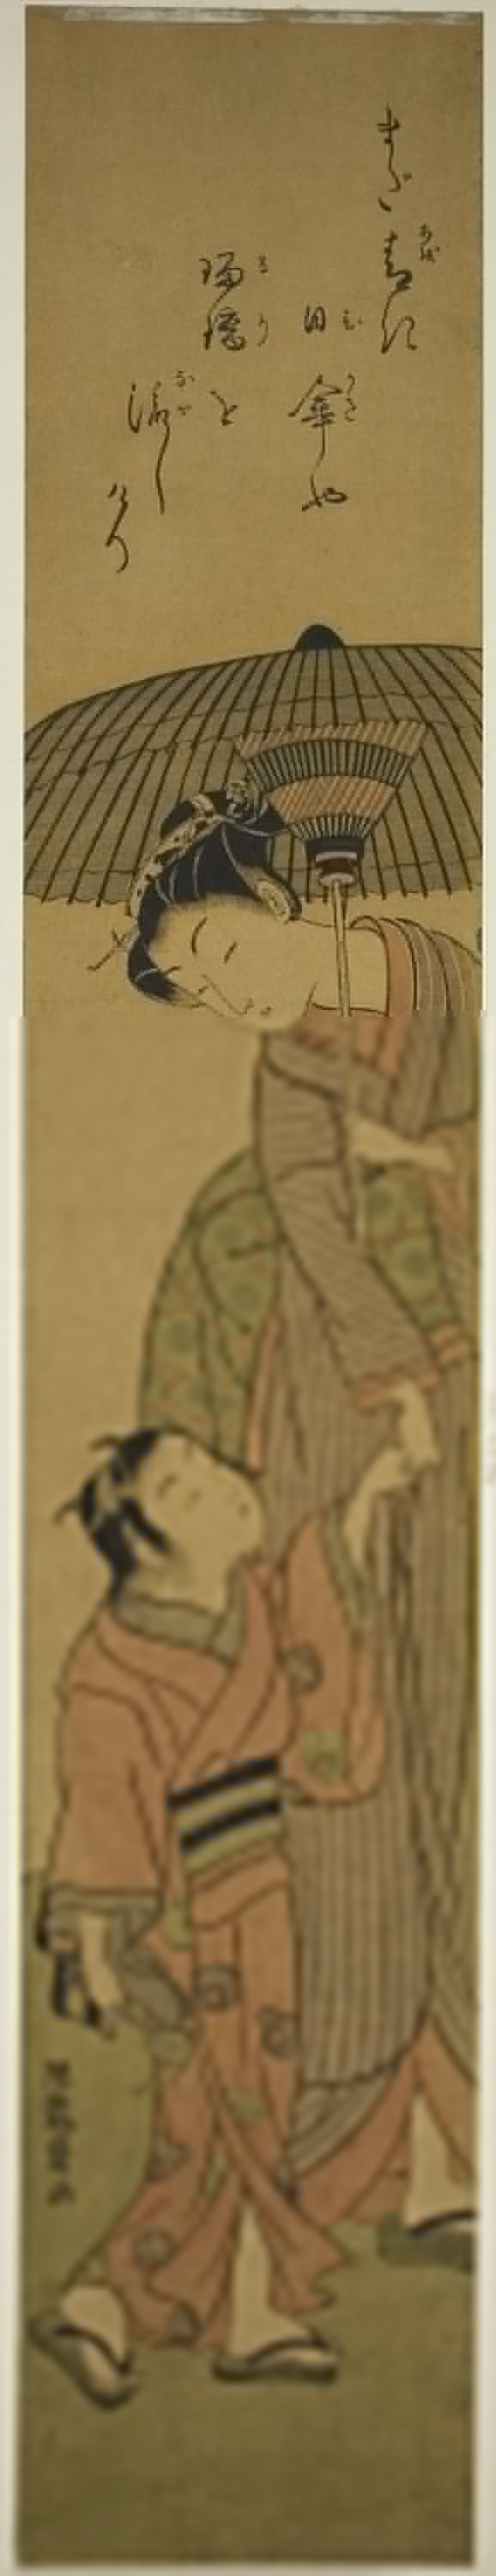
Chicago Museum, Asian Art, Woman and Child Under a Parasol, Isoda Koryusai